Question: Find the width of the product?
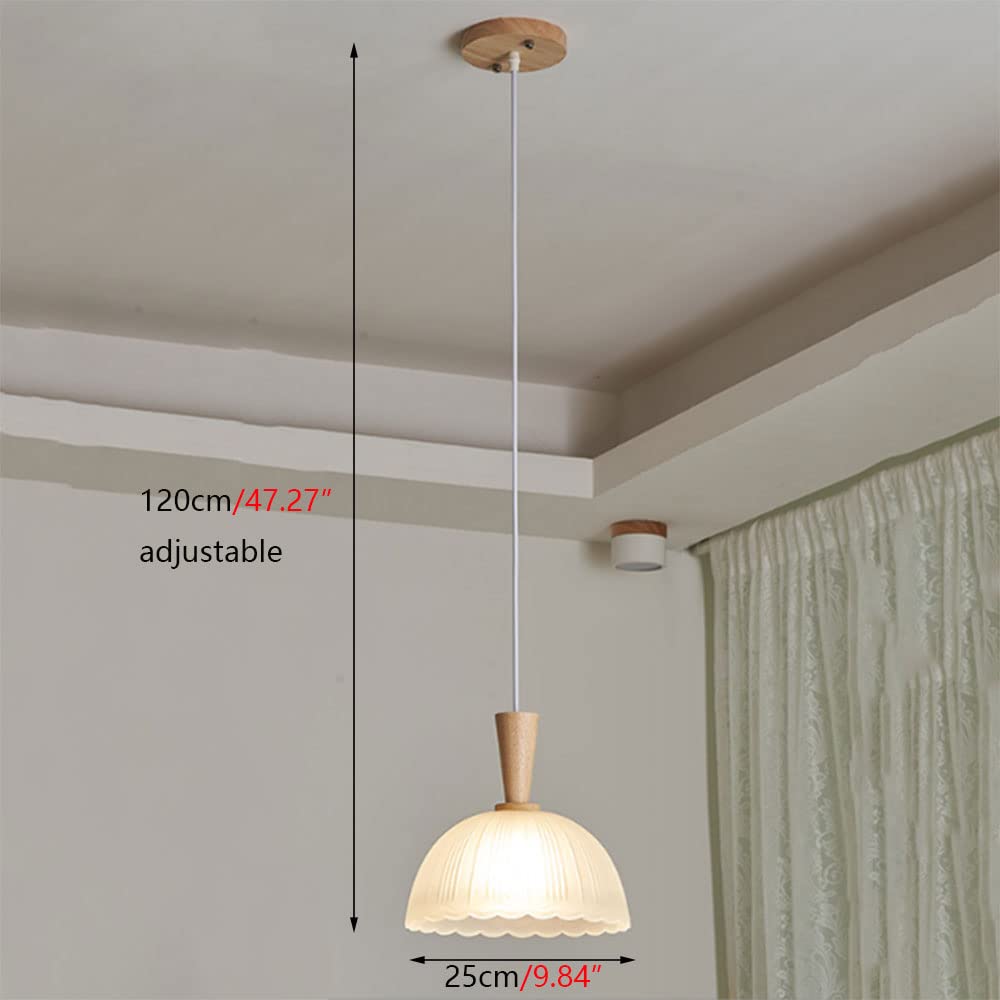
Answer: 25.0 centimetre